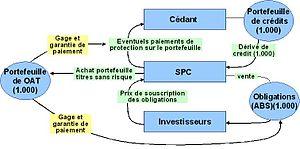
Description: Schéma d'une titrisation synthétique Source: Bradypus Licence: Bradypus
Une titrisation synthétique est une opération de titrisation pour laquelle les actifs sur lesquels sont normalement basés les flux des valeurs mobilières adossées ne sont pas vendus. Il n'y a pas de transfert de propriété vers le Fonds commun de titrisation. Une opération synthétique est donc une opération où la propriété de l’actif n’est pas transférée, mais où on se borne à transférer le risque grâce à un instrument financier développé depuis une dizaine d’année dans les marchés financiers : le dérivé de crédit.